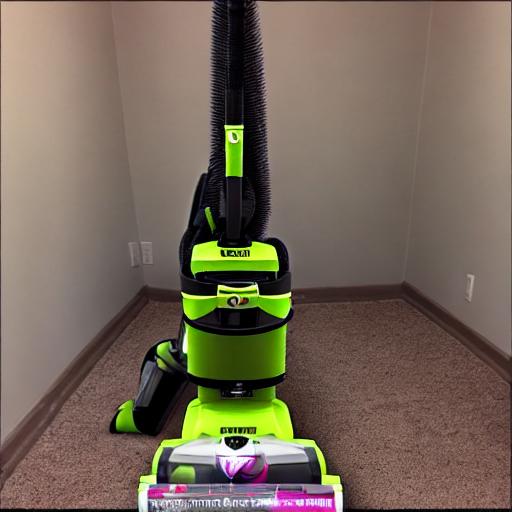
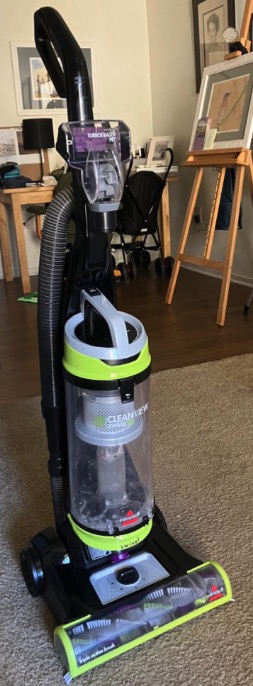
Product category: items_vacuum
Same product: no